List of Zooey Deschanel performances

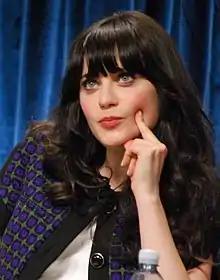
Deschanel at the 2012 PaleyFest

American actress, model, musician, and singer-songwriter Zooey Deschanel made her film debut in the 1999 comedy feature "Mumford". She went on to gain public attention by co-starring in the comedy-drama "Almost Famous" (2000), the independent drama "Manic" (2001) opposite Joseph Gordon-Levitt, and the comedy drama "The Good Girl" (2002). She landed her first major role as an 18-year-old virgin in the romantic drama "All the Real Girls" (2003), for which she was nominated for an Independent Spirit Award for Best Female Lead. One of Deschanel's biggest commercial successes came with the Christmas-fantasy film "Elf" (2003), which grossed over $220 million worldwide.